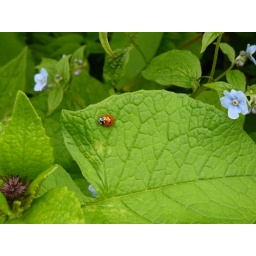
got this right in fourth or fifth attempt, on right is himalayan blue poppy flower